Ikinai

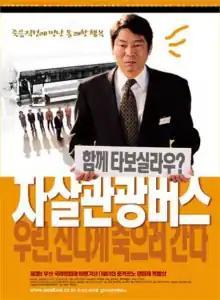
poster

 (also known as Suicide Bus) is a 1998 Japanese comedy drama film directed by debutant Hiroshi Shimizu and starring Dankan and Nanako Okouchi.